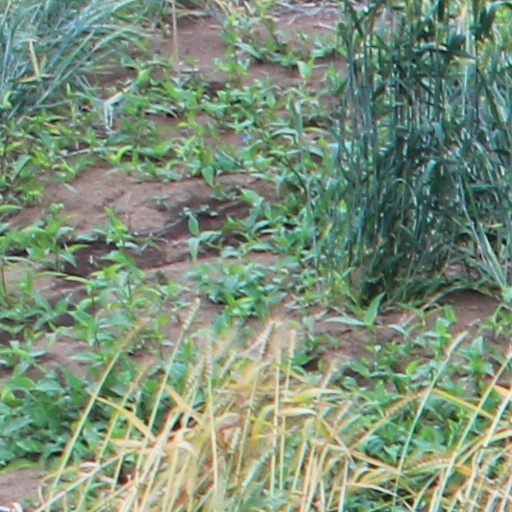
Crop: wheat